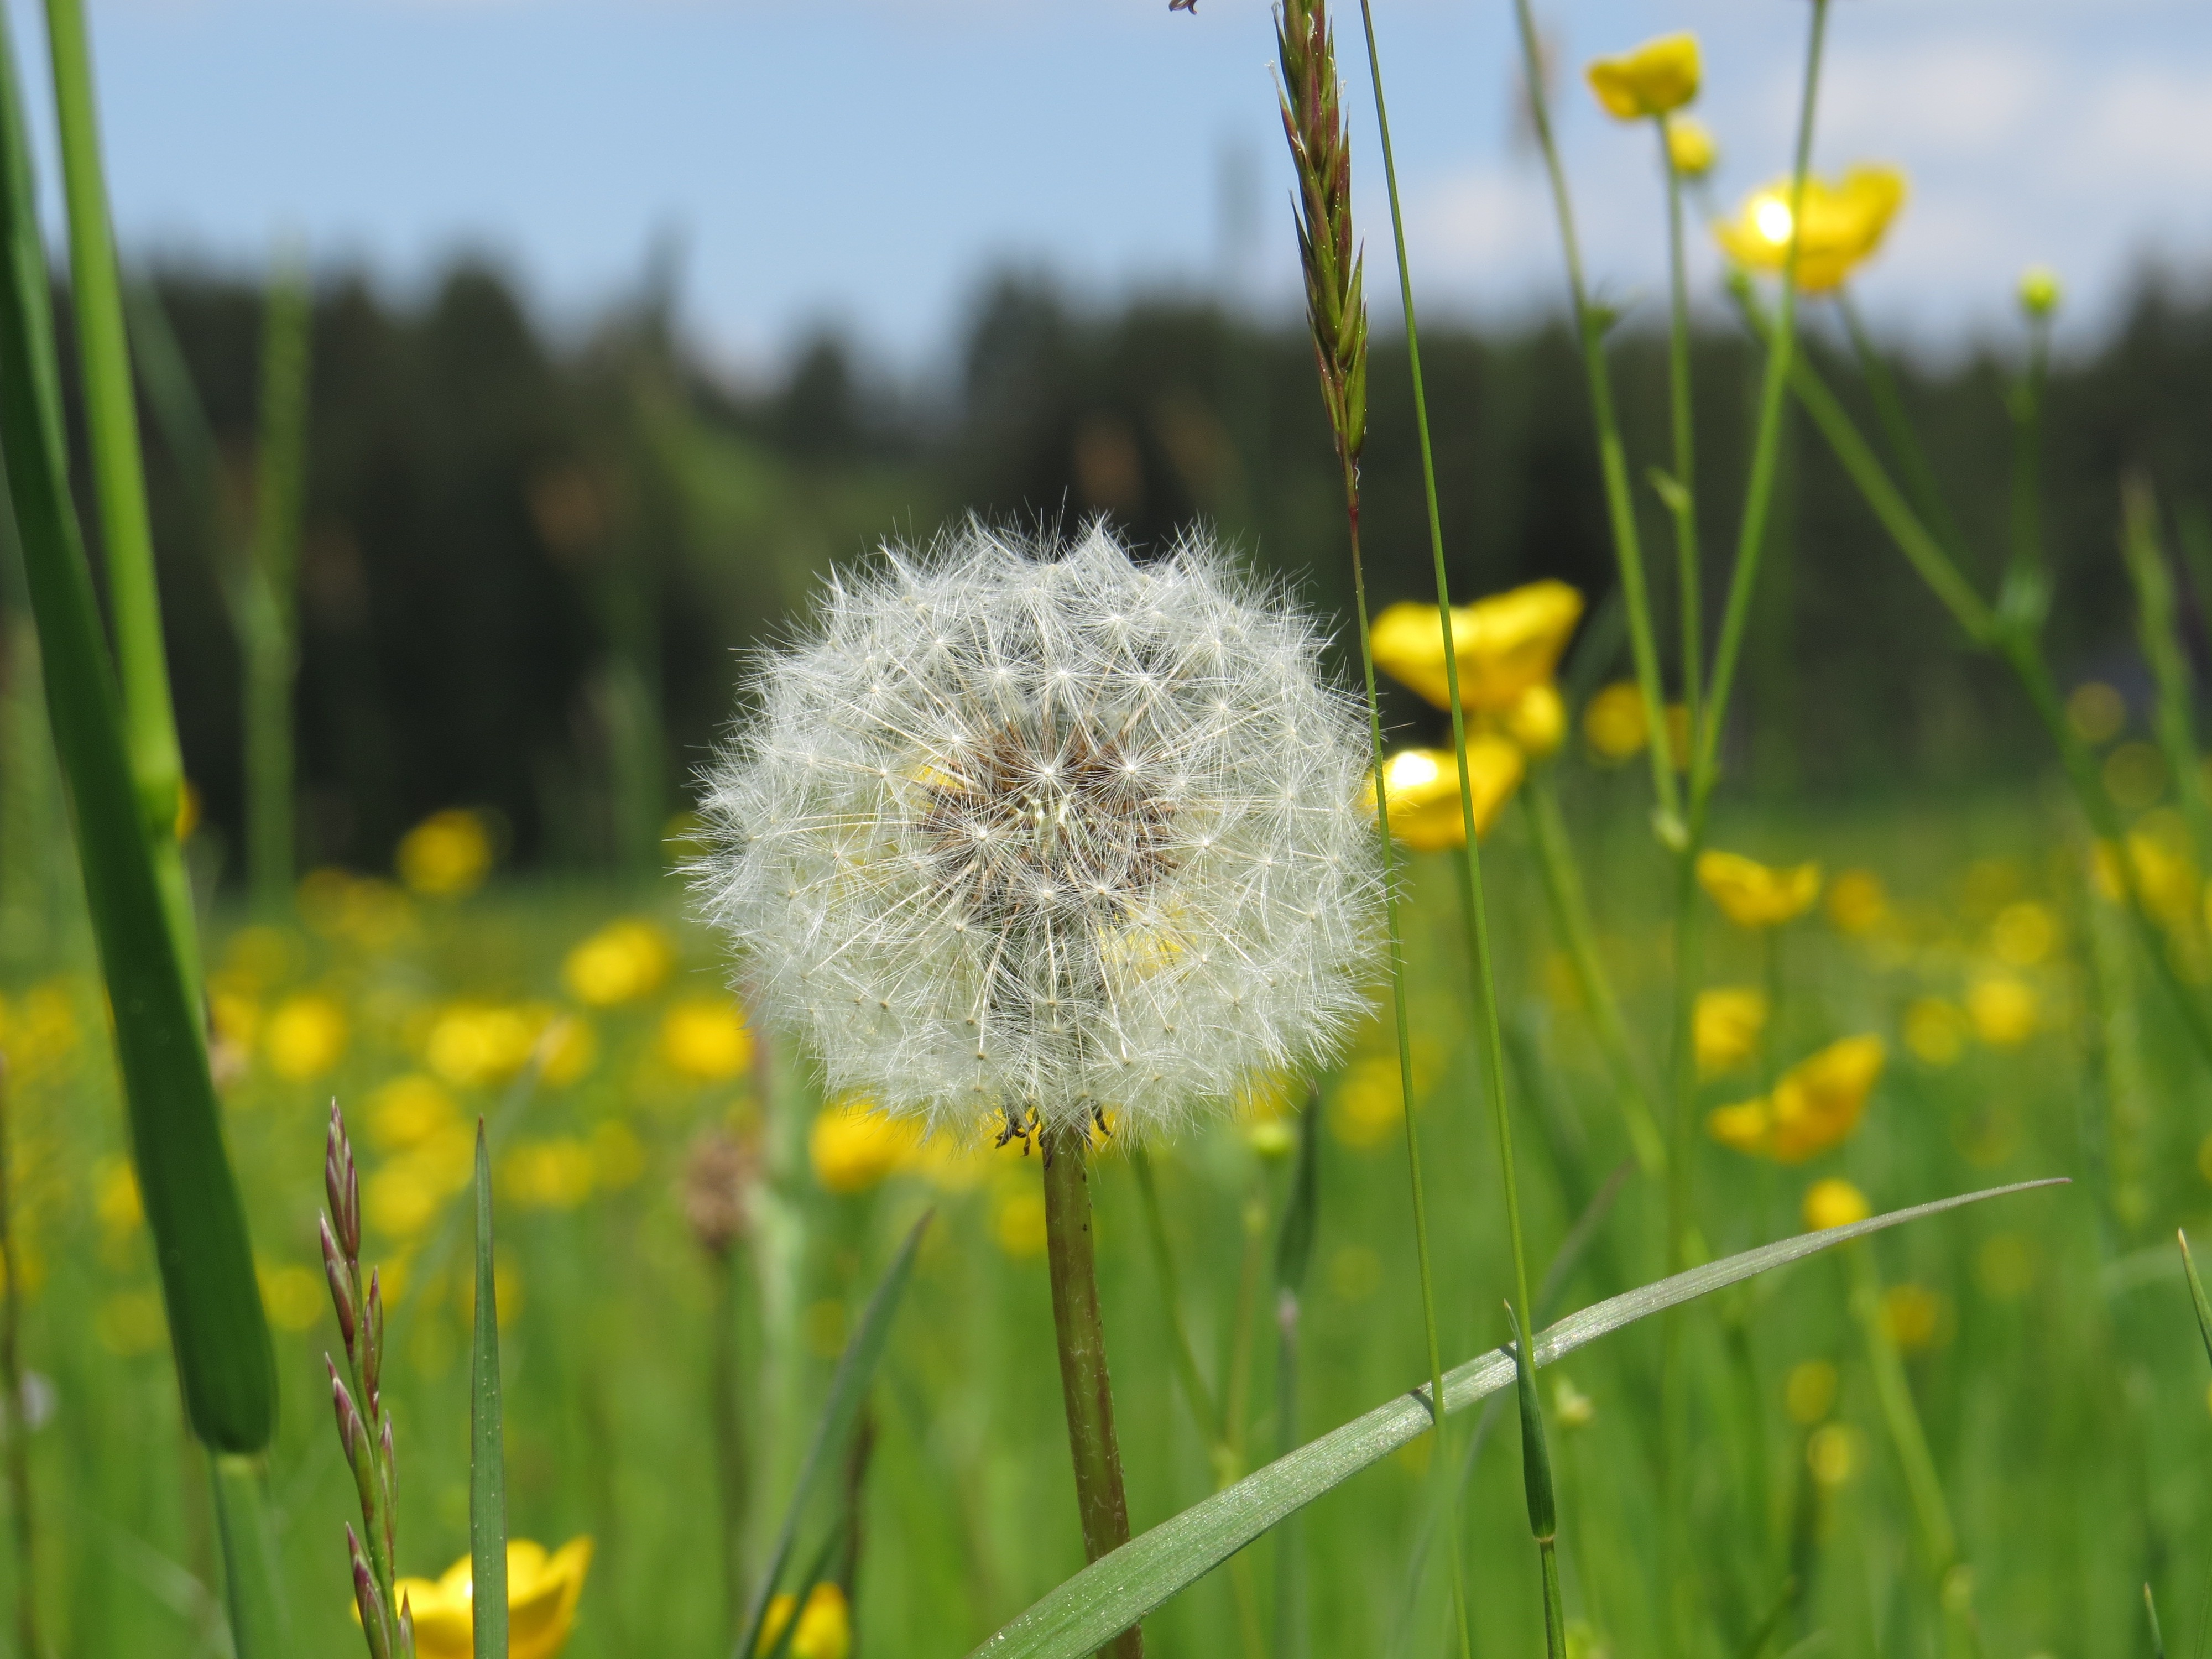
nature, grass, plant, field, lawn, meadow, dandelion, prairie, sunlight, flower, spring, green, produce, botany, flora, wildflower, flowers, grassland, habitat, buttercup, macro photography, flowering plant, daisy family, grass family, plant stem, land plant, chamaemelum nobile